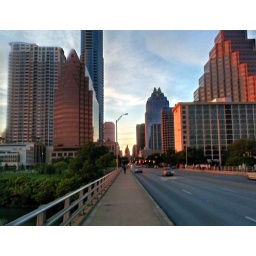
State Capitol building center and DG building, black, on right. I'm standing on the bridge over the river!